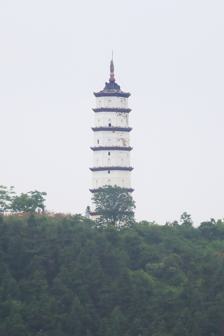
Building: Juxing Pagoda
Country: China
Year built: 1614
Pagoda in Jiangxi, China Juxing Pagoda 聚星塔 Juxing Pagoda in May 2014. General information Type Pagoda Architectural style Chinese architecture Location Nancheng County , Jiangxi Country China Coordinates 27°35′11″N 116°39′29″E / 27.58639°N 116.65806°E / 27.58639; 116.65806 Groundbreaking 1614 Completed 1614 Opened 1614 Renovated 1638 1754 Height 30-metre (98 ft) Technical details Material Bricks The Juxing Pagoda ( Chinese : 聚星塔 ; pinyin : Jùxīng Tǎ ) is a Chinese pagoda located in Nancheng County , Jiangxi , China. It lies on the top of Mount Wugang ( 武岗山 ) and on the east bank of Xu River. In 2013 it has been listed as among the seventh group of " Major National Historical and Cultural Sites in Jiangxi " by the State Council of China . History Ming dynasty According to Nanchang County Annals ( 南城县志 ), the pagoda was built as Qiming ( 启明 ) by magistrate Hu Mingzuo ( 胡明佐 ) in 1614 during the reign of Wanli Emperor in the late Ming dynasty (1368–1644). "Qiming" means to hope for the prosperity and prosperity of the Ming Empire. In 1638, the pagoda was slightly damaged by lightning . Qing dynasty In 1645, in the 2nd year of Shunzhi period of the Qing dynasty (1644–1911), a disastrous fire consumed the pagoda. In 1662, in the period of the Kangxi Emperor , magistrate Gao Tianjue ( 高天爵 ) renovated and refurbished it. Due to the social taboo of "Ming" (Ming or Daming means the former Ming dynasty), its name was changed to "Shuangjiang" ( 双江 ; 'Two Rivers'). In 1754, during the Qianlong era , magistrate Yao Wenguang ( 姚文光 ) supervised the restoration and renamed it "Juxing" ( 聚星 ). Modern China In December 1987, it has been designated as a provincial level cultural heritage by the Jiangxi Provincial Government . The pagoda became dilapidated for neglect. In 1992, the restoration project was launched and was completed in October of the following year. In 2013, it inscribed to the seventh batch of " List of Major National Historical and Cultural Sites in Jiangxi " by the State Council of China . Architecture The 30-metre (98 ft) pagoda was octagonal with seven stories. It is made of bricks. References